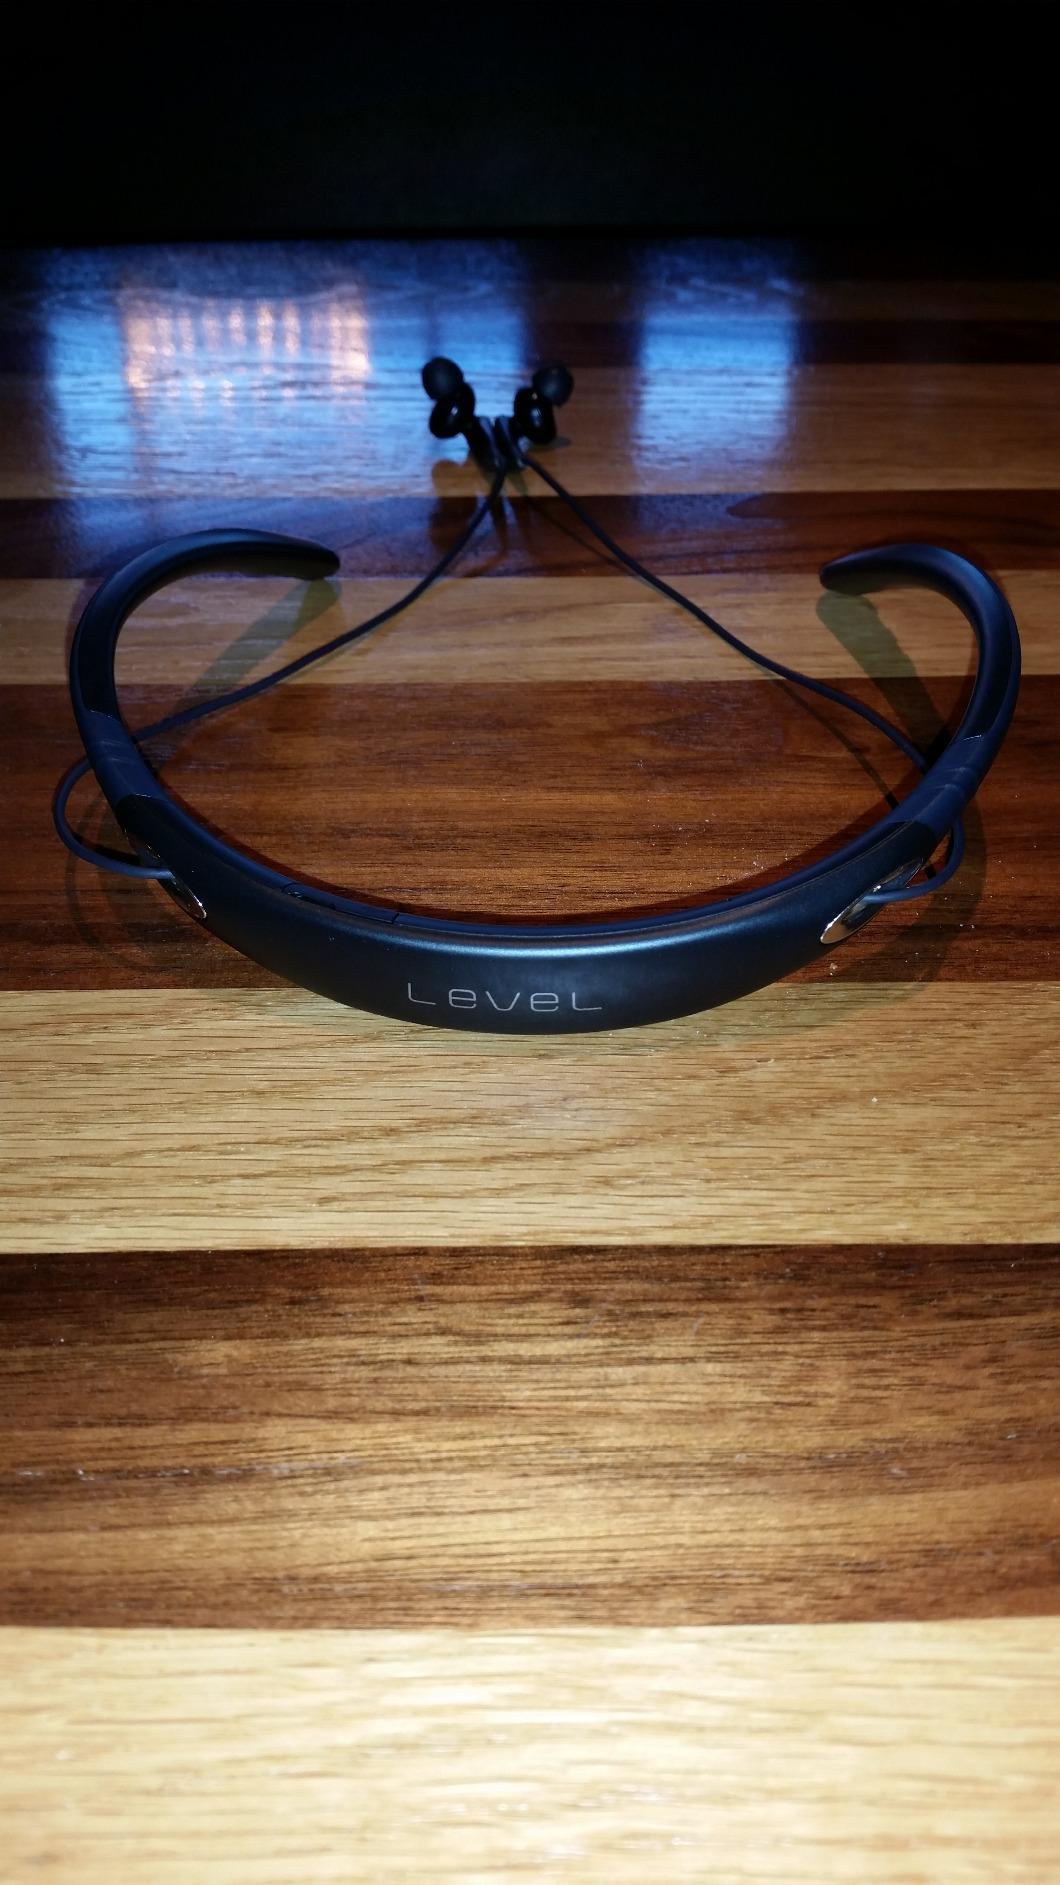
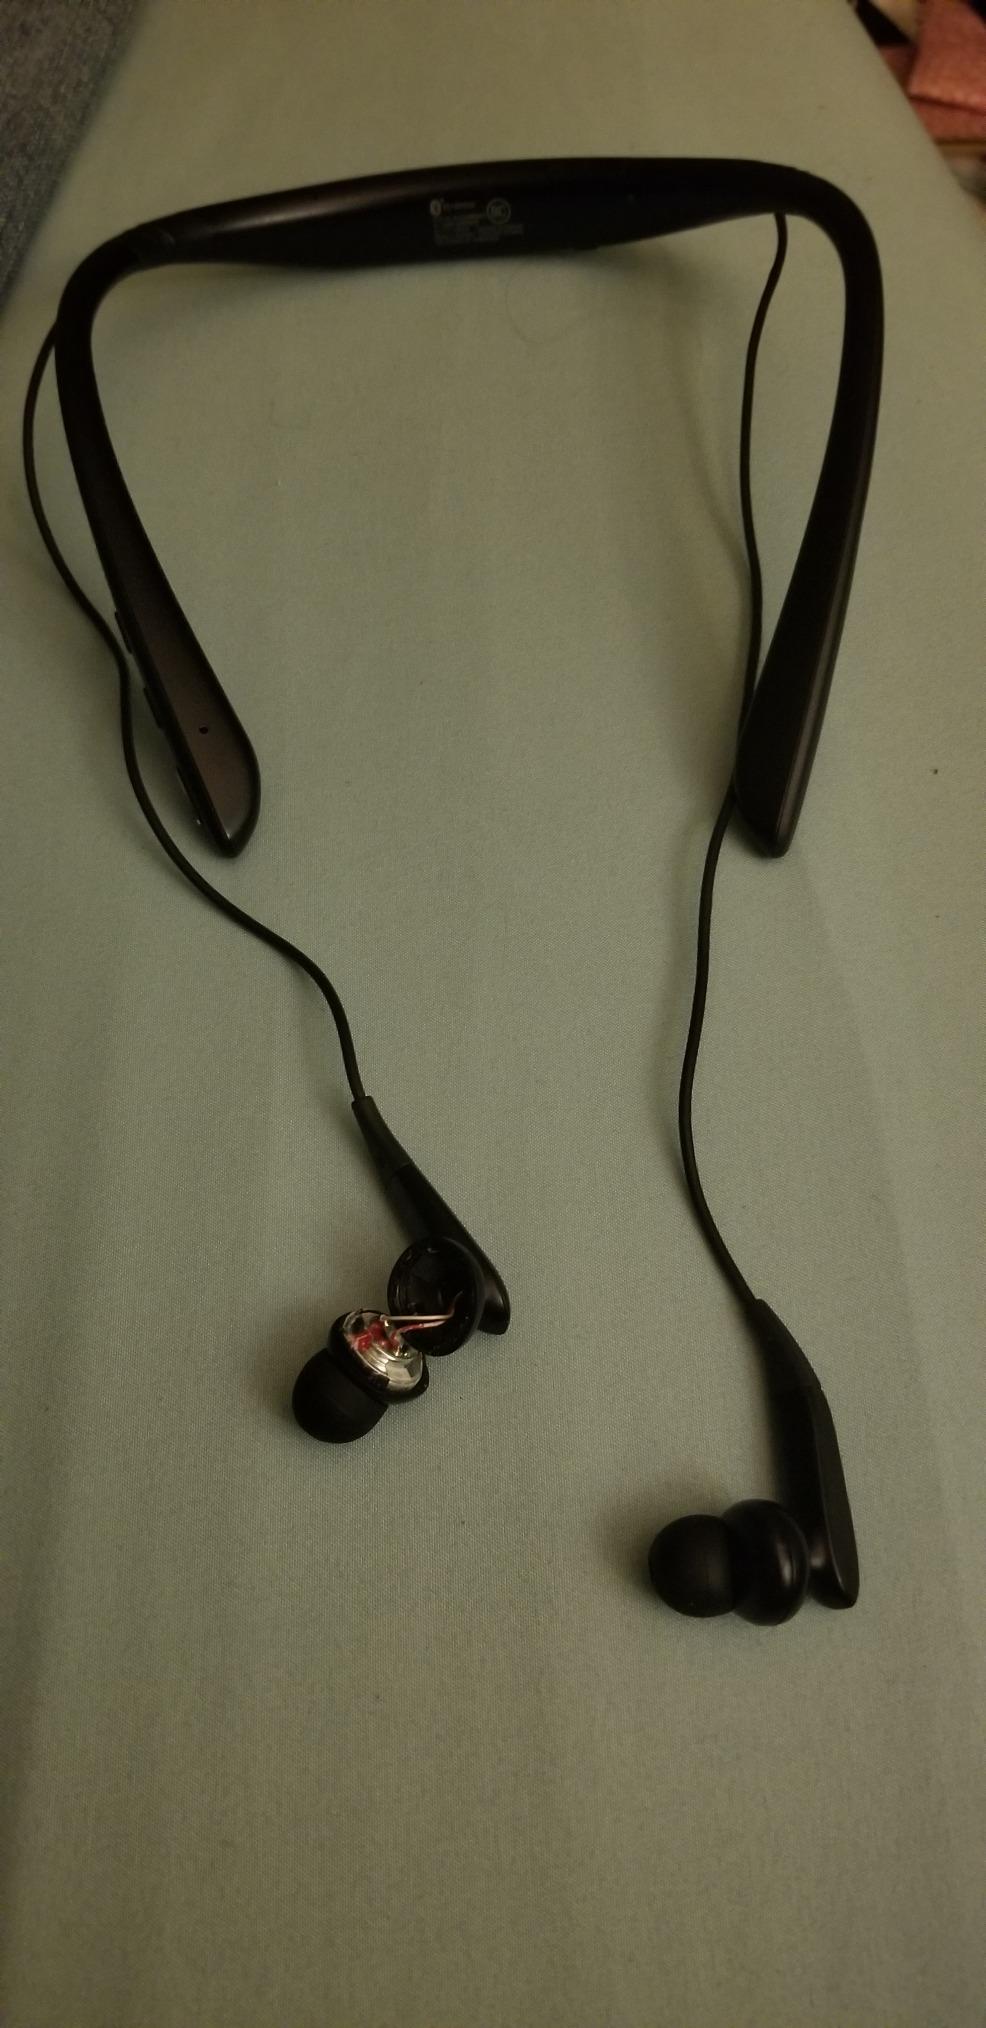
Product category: headphones
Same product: yes